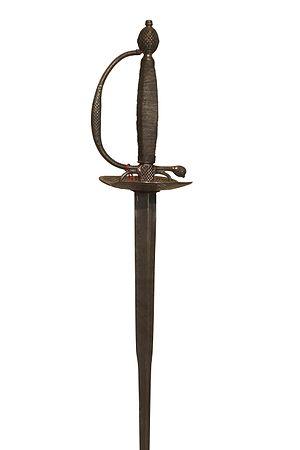
La lame nommée colichemarde est le nom allemand de l’épée à la franc-toupin. Colichemarde ne désigne pas tant une arme qu'un style de lame. Cependant, les seules colichemardes historiques ayant été des épées de cour, colichemarde désigne par extension ce type d’épée de cour.